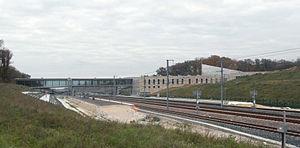
Vue générale de la gare de Besançon Franche-Comté TGV fin octobre 2011, un peu plus d'un mois avant sa mise en service.